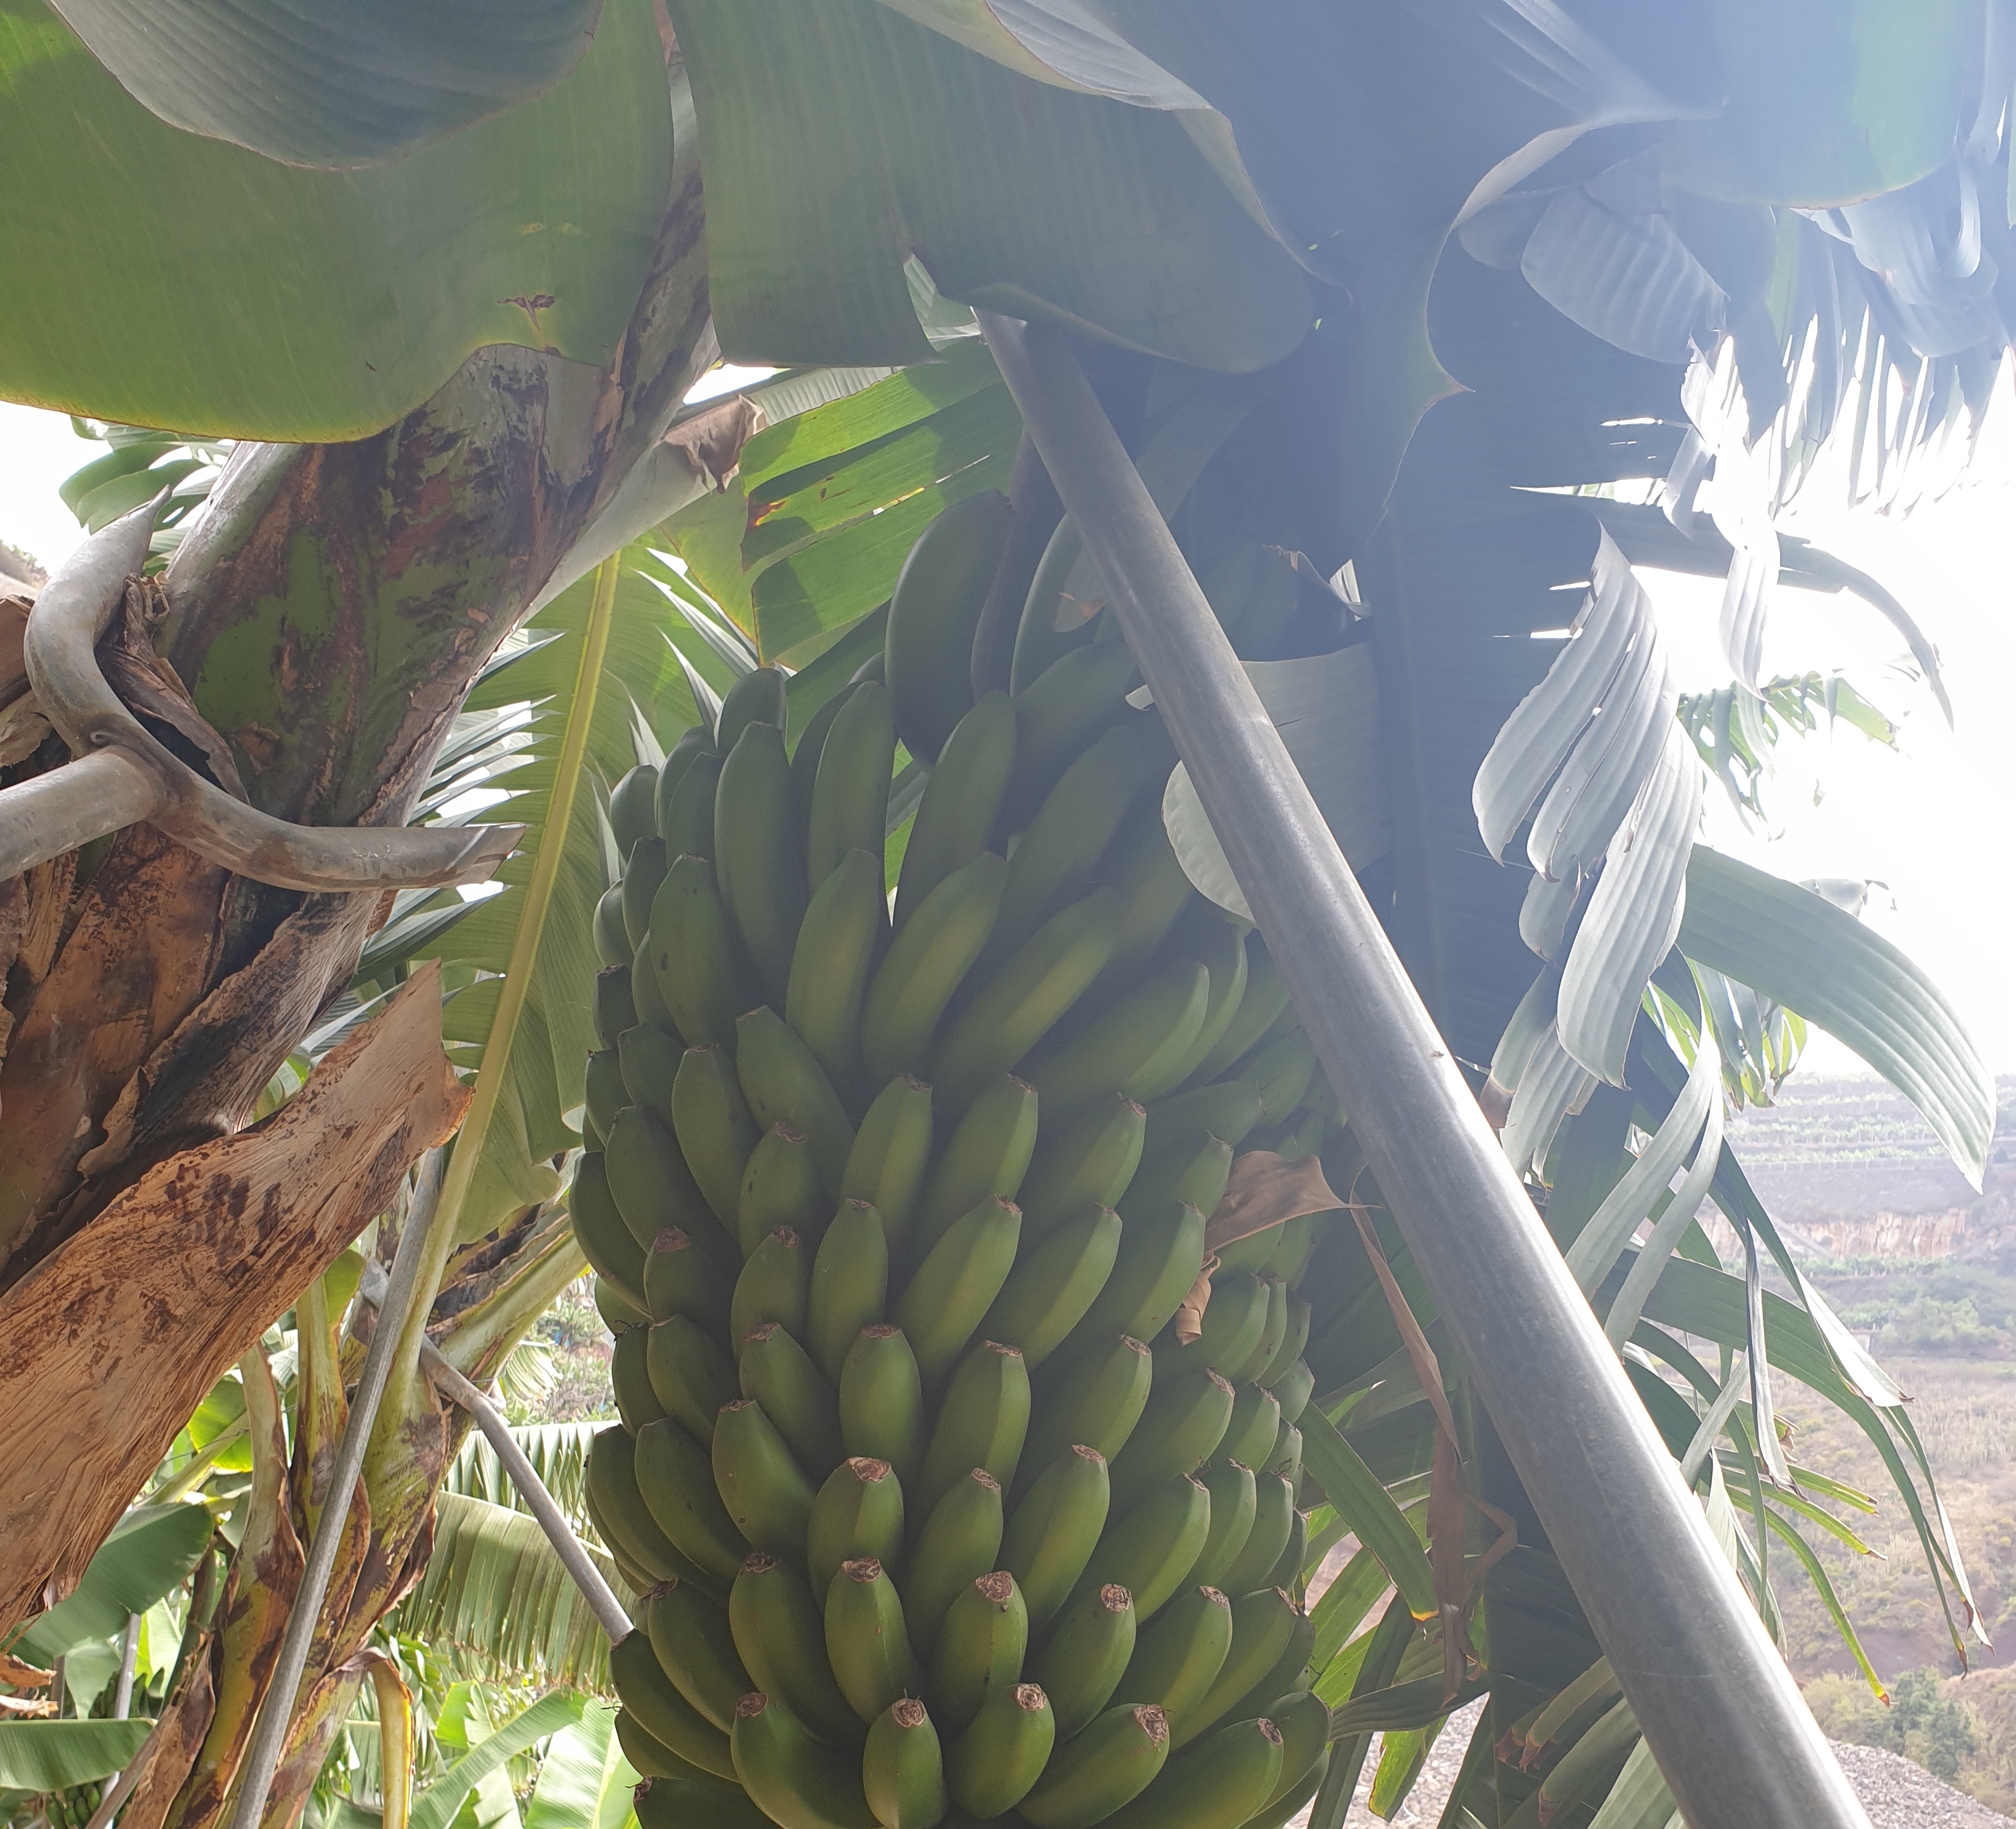
Label: Cut